Ngāti Kauwhata

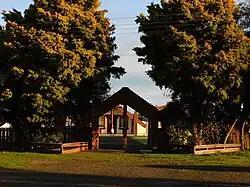
The waharoa (gateway) to Kauwhata Marae (Kai Iwi Paa)

Kauwhata (Kai Iwi Pā) is located just south of Feilding. The main hapū of the marae is Ngāti Hinepare. The whare-tīpuna is also named Kauwhata, the wharepuni named Te Aroha o Ngā Mokopuna and the wharekai named Moarikura.